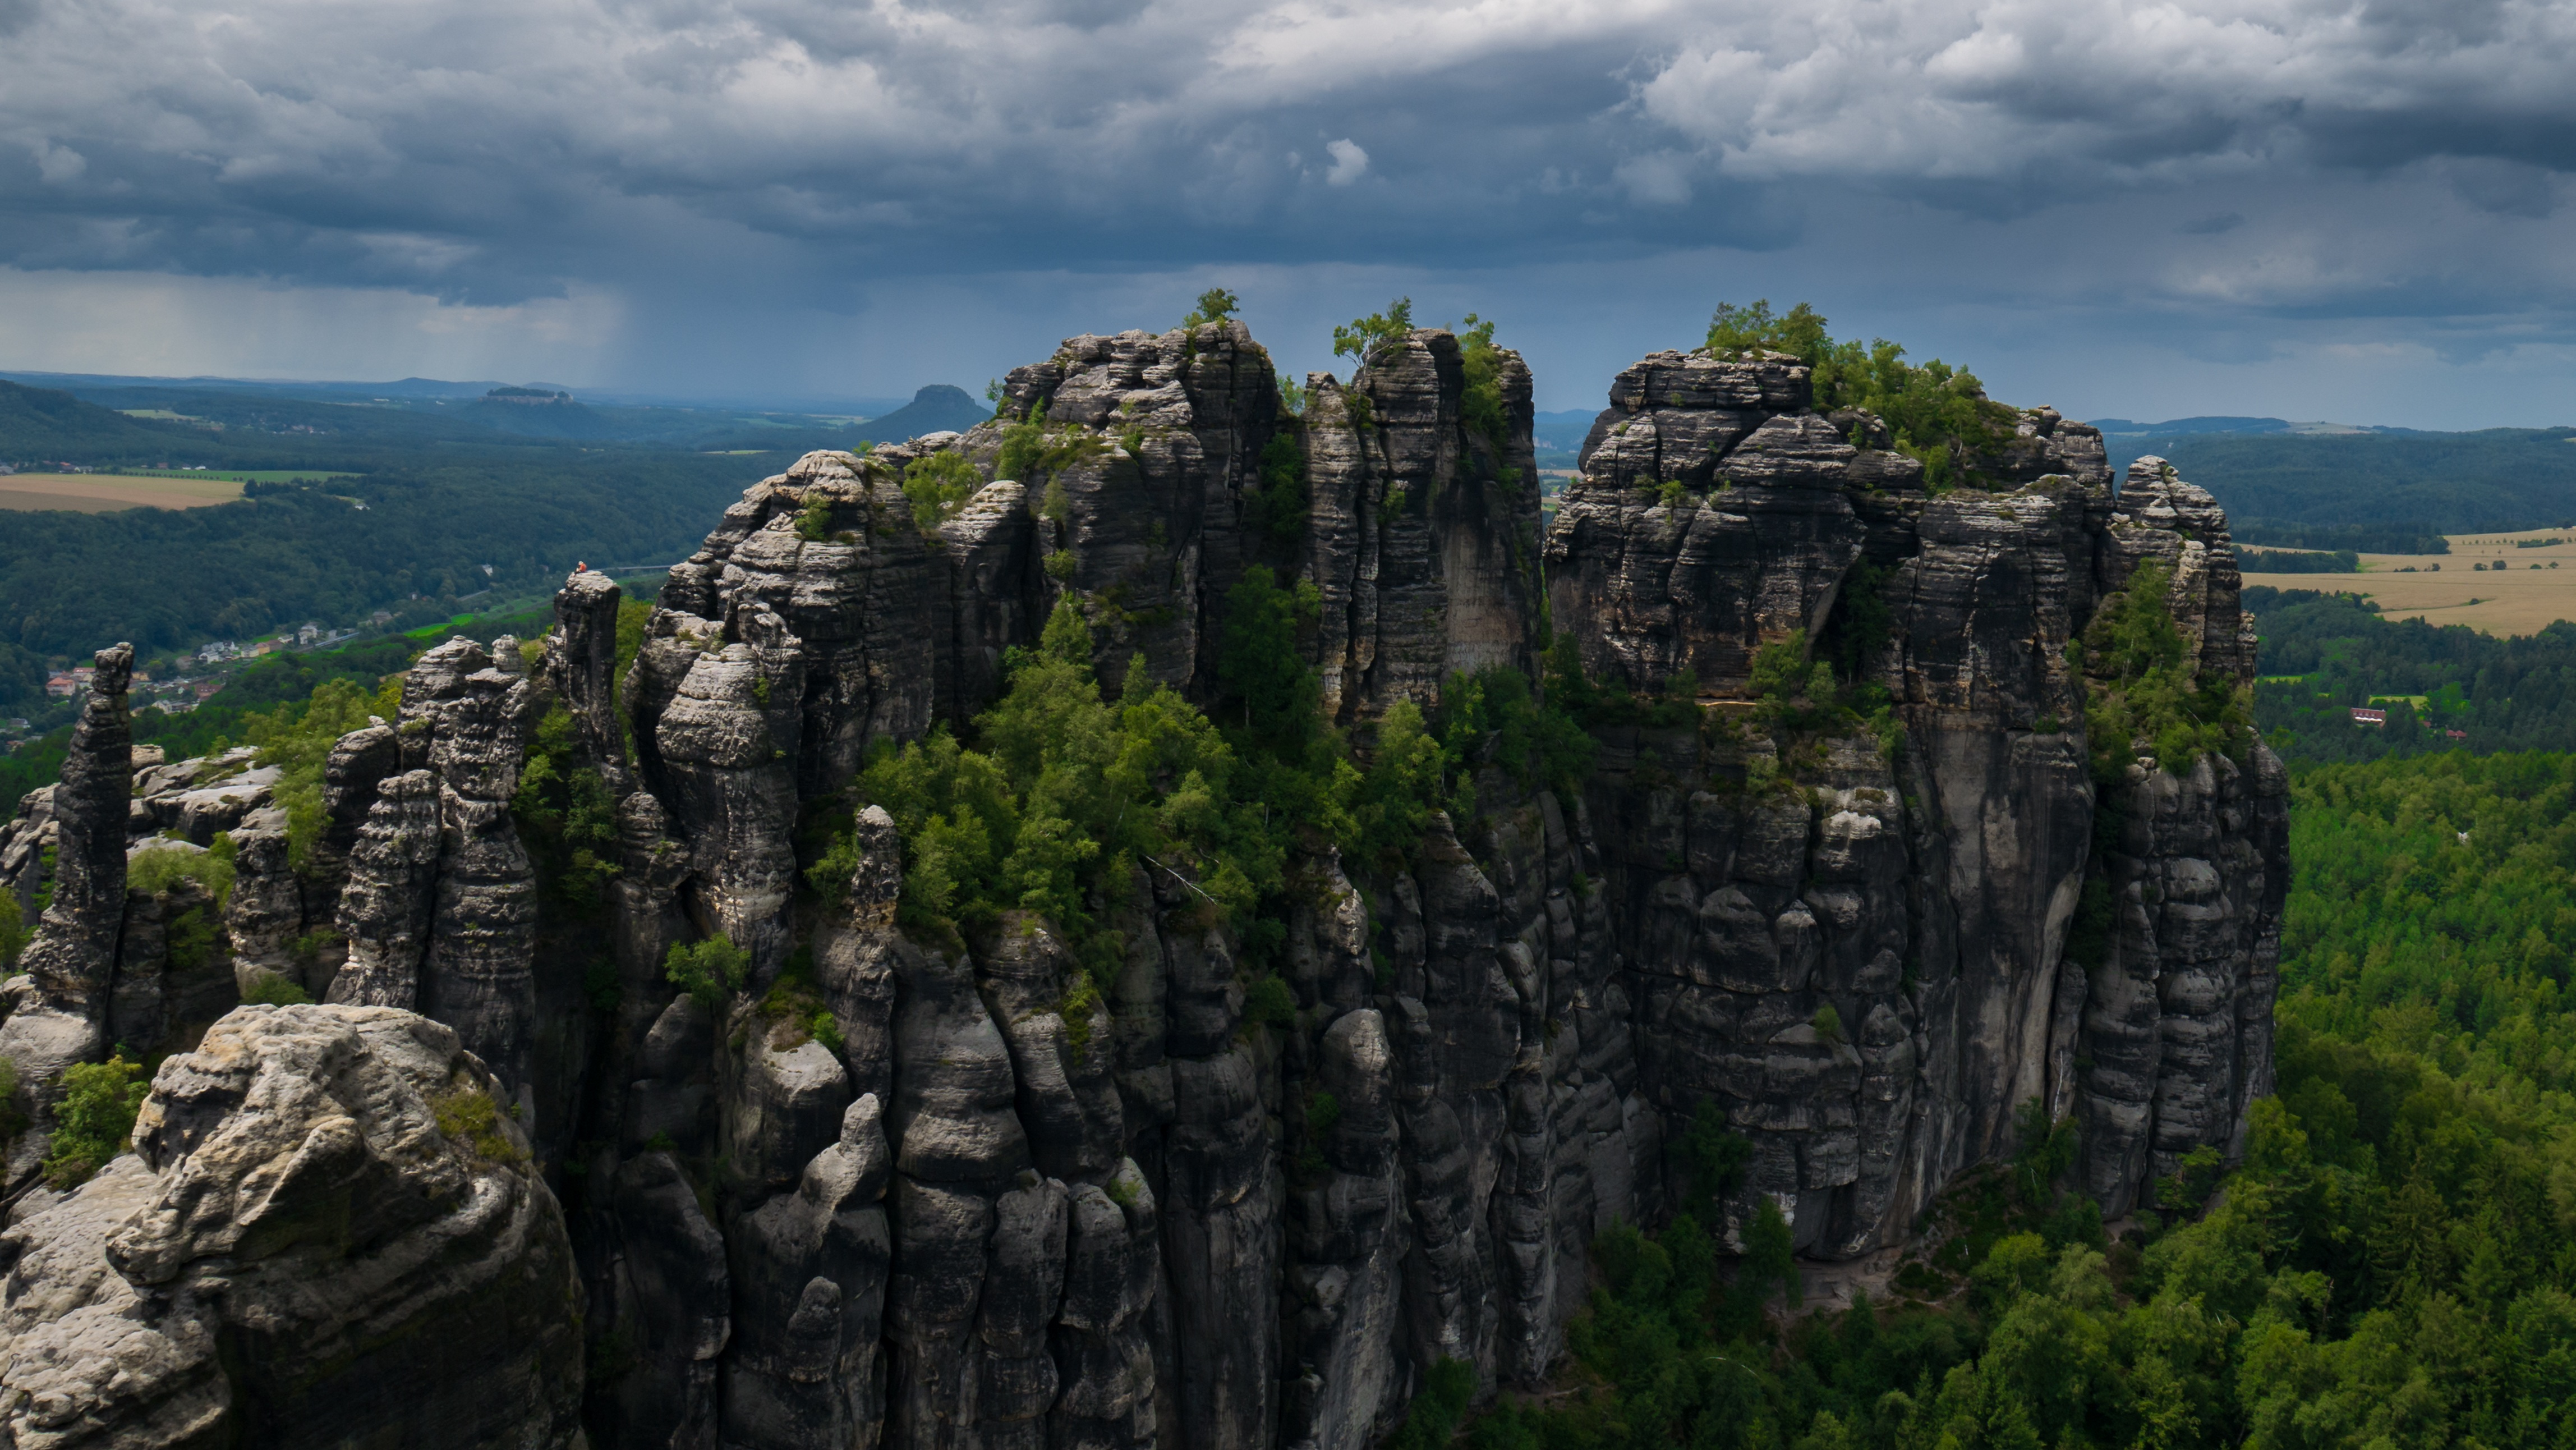
landscape, coast, tree, nature, forest, rock, wilderness, mountain, sky, rain, hill, panorama, formation, cliff, jungle, park, landmark, gorge, terrain, national park, ridge, climb, clouds, geology, mountains, ruins, outlook, germany, ecosystem, elbe, saxony, bastei, rathen, powerful, sand stone, saxon switzerland, schrammsteine, elbe sandstone mountains, elbe schrammsteine, sandstone mountain, geographical feature, mountainous landforms